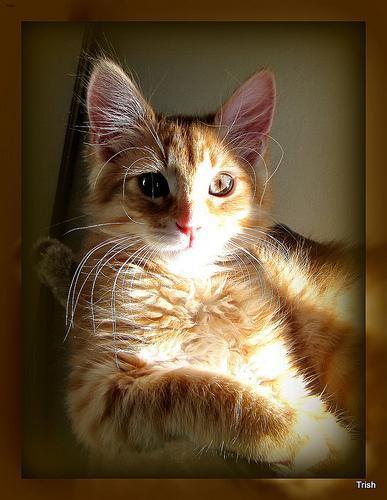
Maine Coon